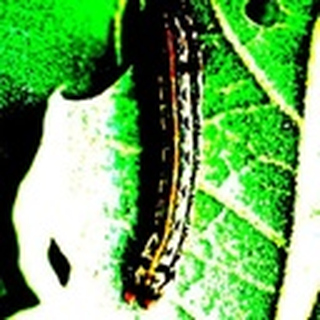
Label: cotton_army_worm